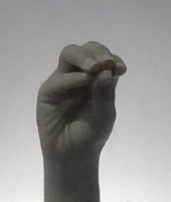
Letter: ha